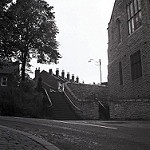
Label: street